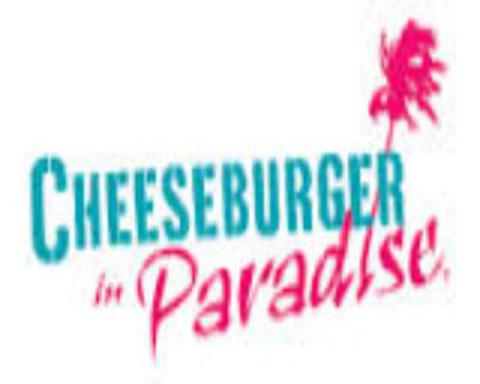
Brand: cheeseburger in paradise
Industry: Food